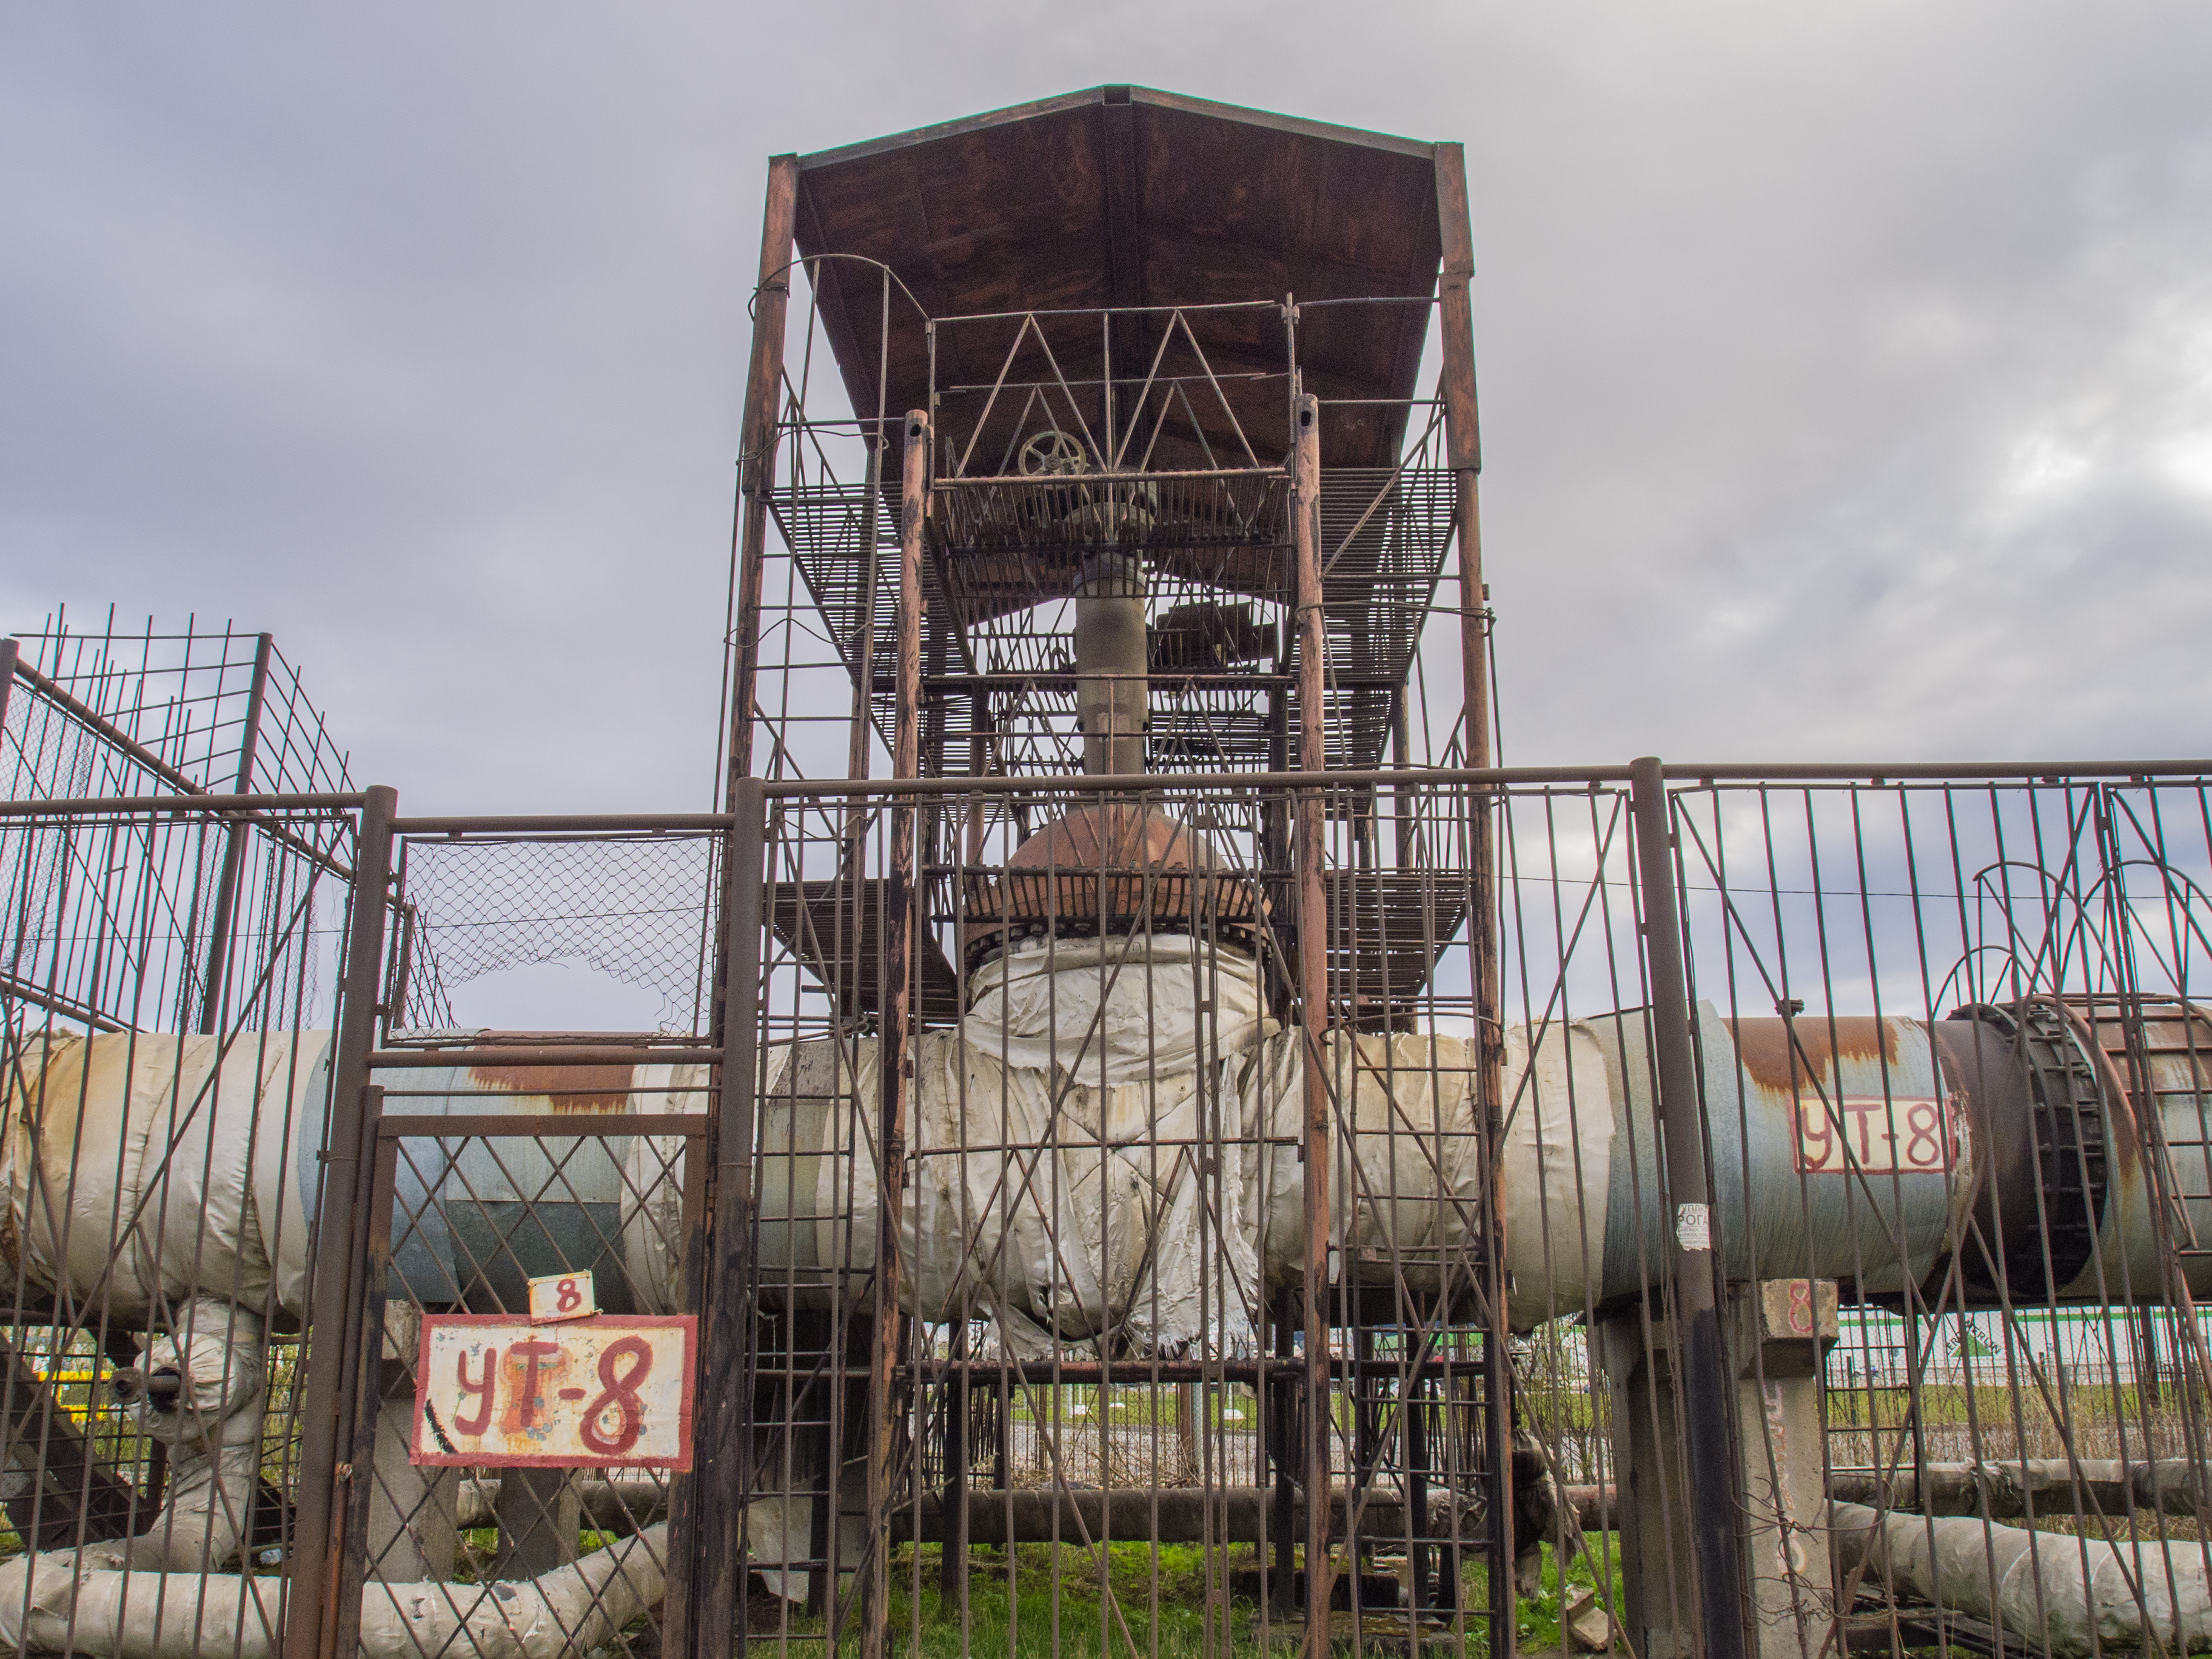
conduit, iron, industry, rust, metal, tree, architecture, plant, city, steel, building